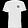
Label: T - shirt / top